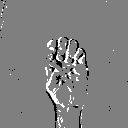
ASL letter: e